Ida Wikoff Baker

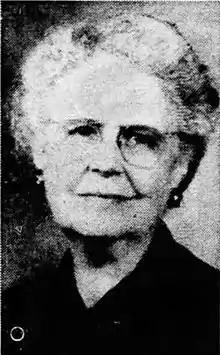
Alice Baker File

On April 25, 1878, Ida Wikoff Baker married Joseph Newton Baker (1844-1929), then a merchant of Decatur, and later connected with the Citizens' National Bank. They had three children, but only a daughter, Alice A. Baker, lived. A son, Monfort W. Baker, died in 1879.